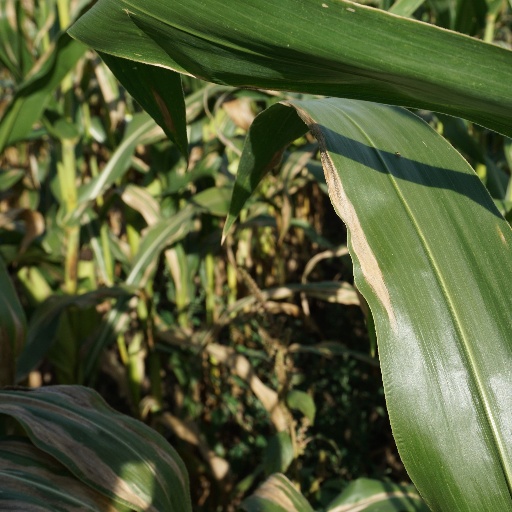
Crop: maize; corn